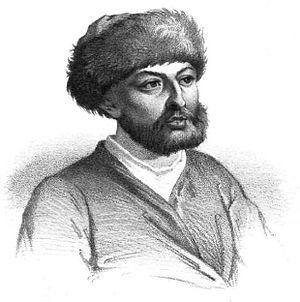
Alexandre Mavrocordato, Mavrocordatos ou Mavrocordat. Phanariote au service du Gouvernement Ottoman. Il est à l’origine d’une famille qui joue un rôle important dans les principautés de Moldavie et de Valachie au XVIIIᵉ siècle puis en Grèce au XIXᵉ siècle.